Honfleur

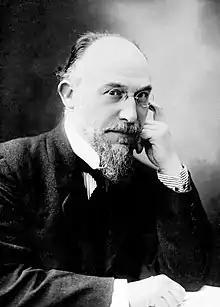
Eric Satie, 1920

Traditional pronunciation: [ɦɔ̃'flø] or [xɔ̃'flø]/ [xɔ̃fjø] with the "h" strongly aspirated, like in 'loch'. It is lost nowadays.